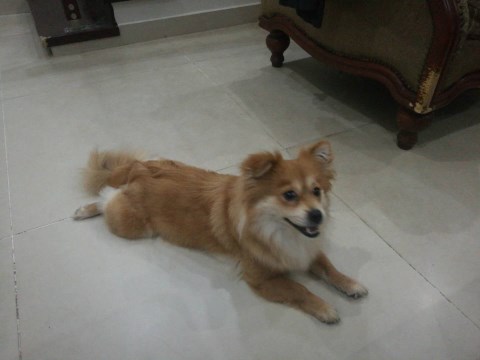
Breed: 806-n000129-papillon